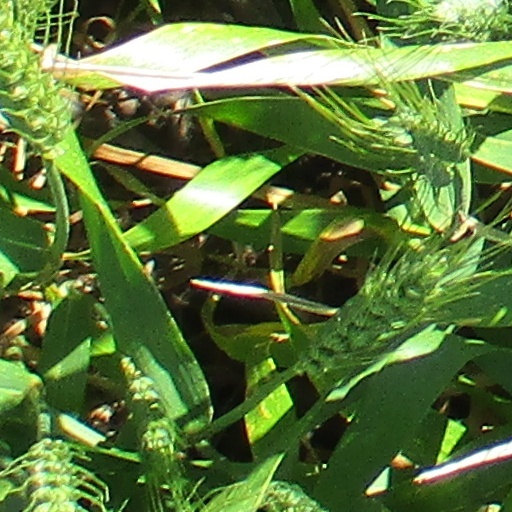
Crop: wheat